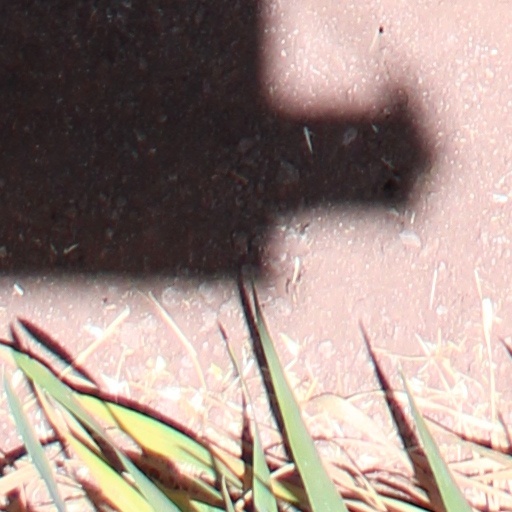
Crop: wheat